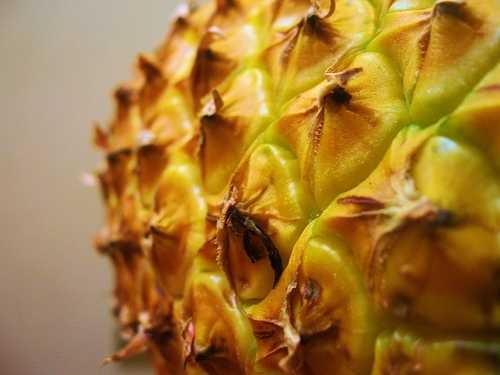
Label: Pineapple